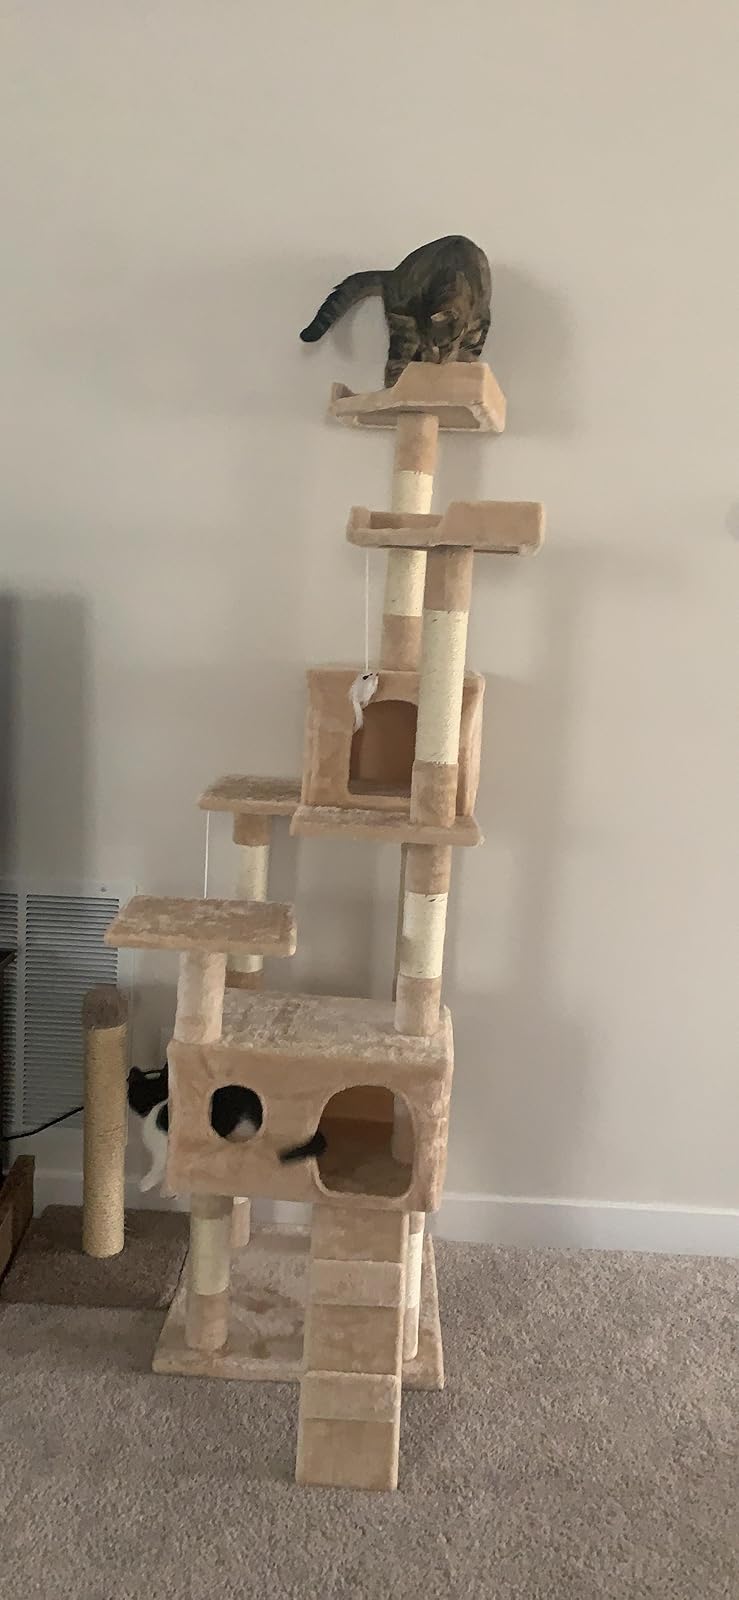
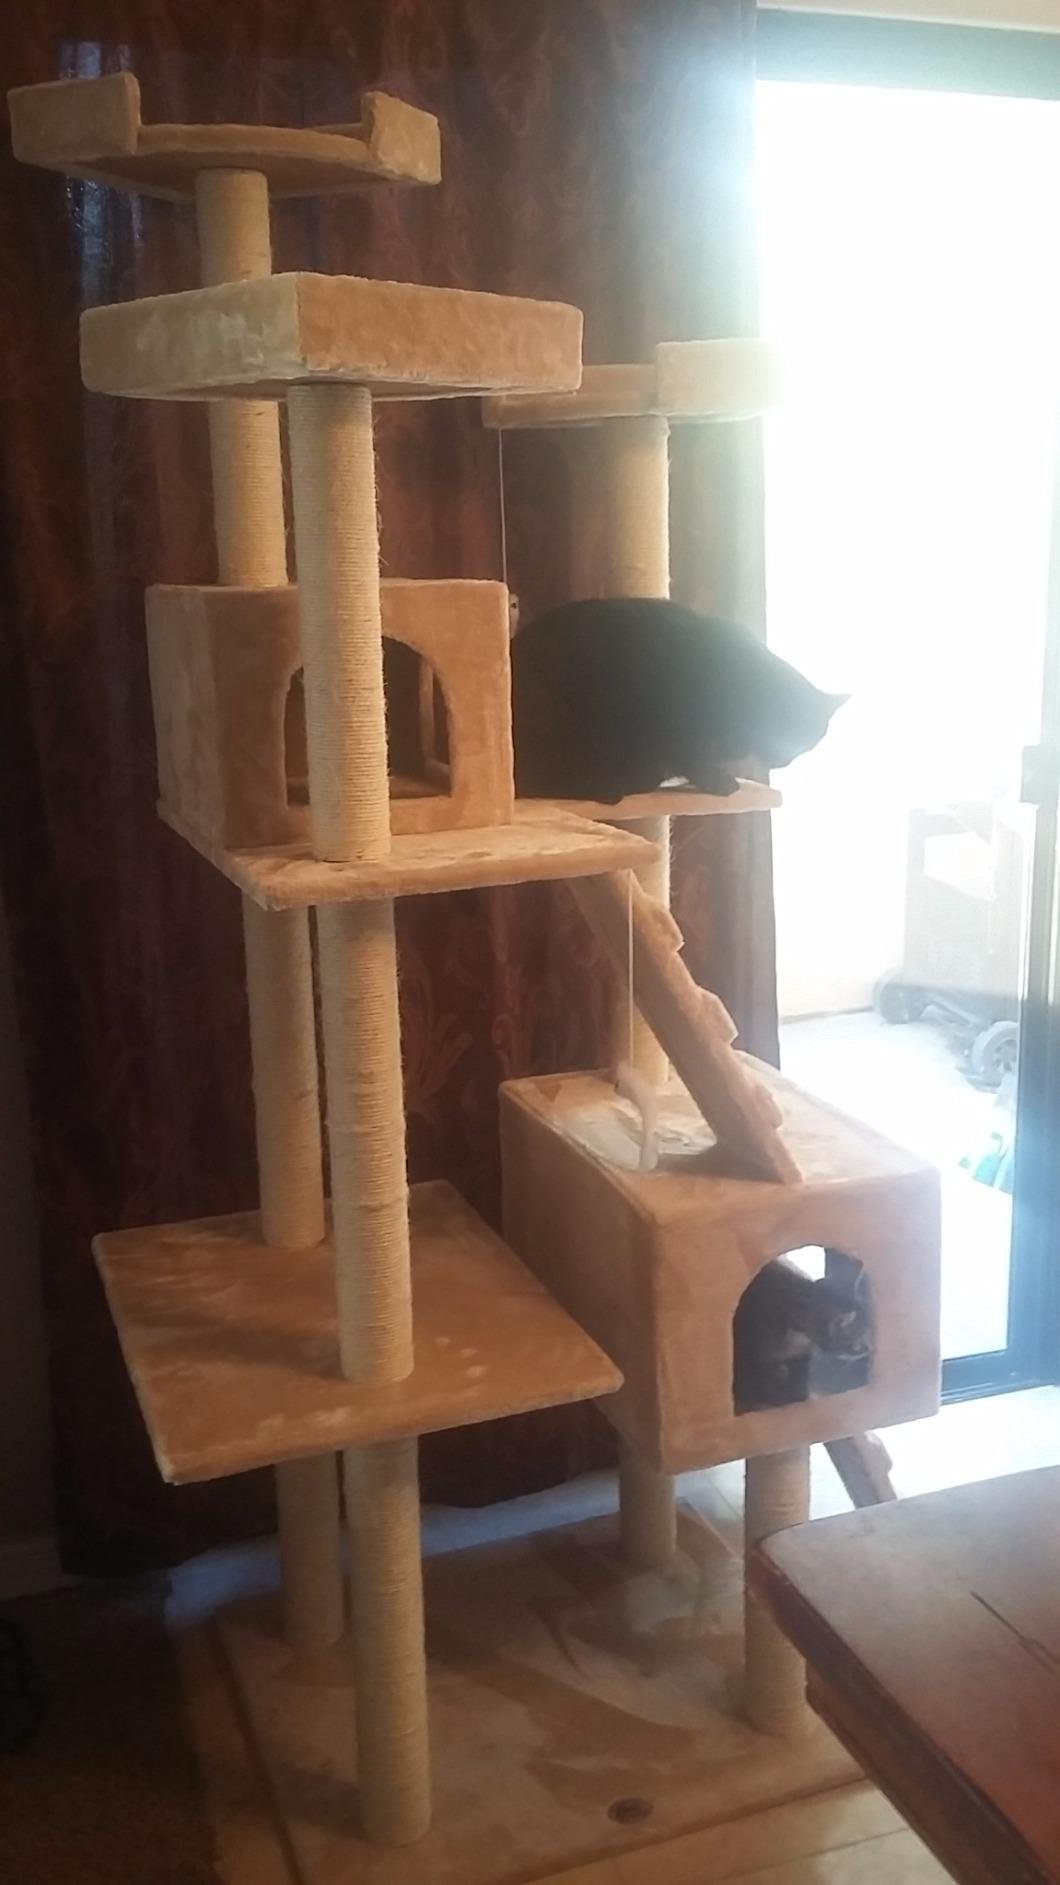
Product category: items_cat tree
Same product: no